Wu Sangui

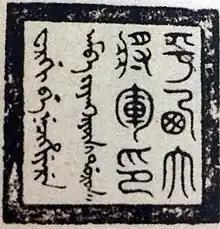
Qing seal for Wu as General Who Pacifies the West

Wu Sangui pledged allegiance to the Qing dynasty and received the title of "Pingxi Wang". However, he remained fearful that the Qing dynasty held him in suspicion.